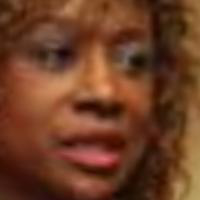
Age group: age 41-55